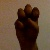
The image shows a hand gesture representing the letter 'E' in Indian Sign Language.